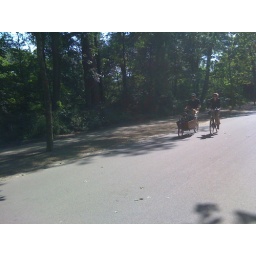
push kids in a basket bike. tandem bike. kid seat in handlebar. kids seat behind grownup. kid standing on platform behind grownup. girlfriend sidesaddle behind boyfriend